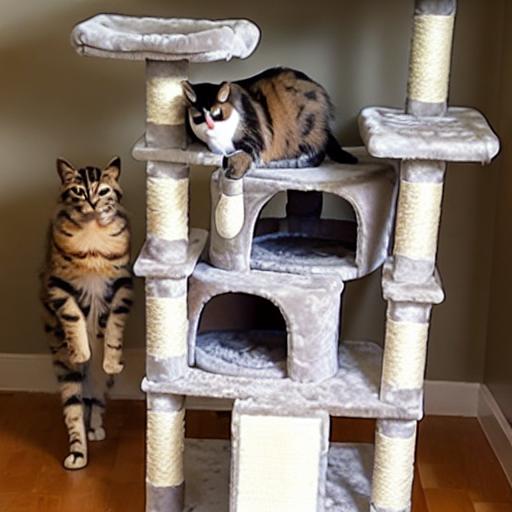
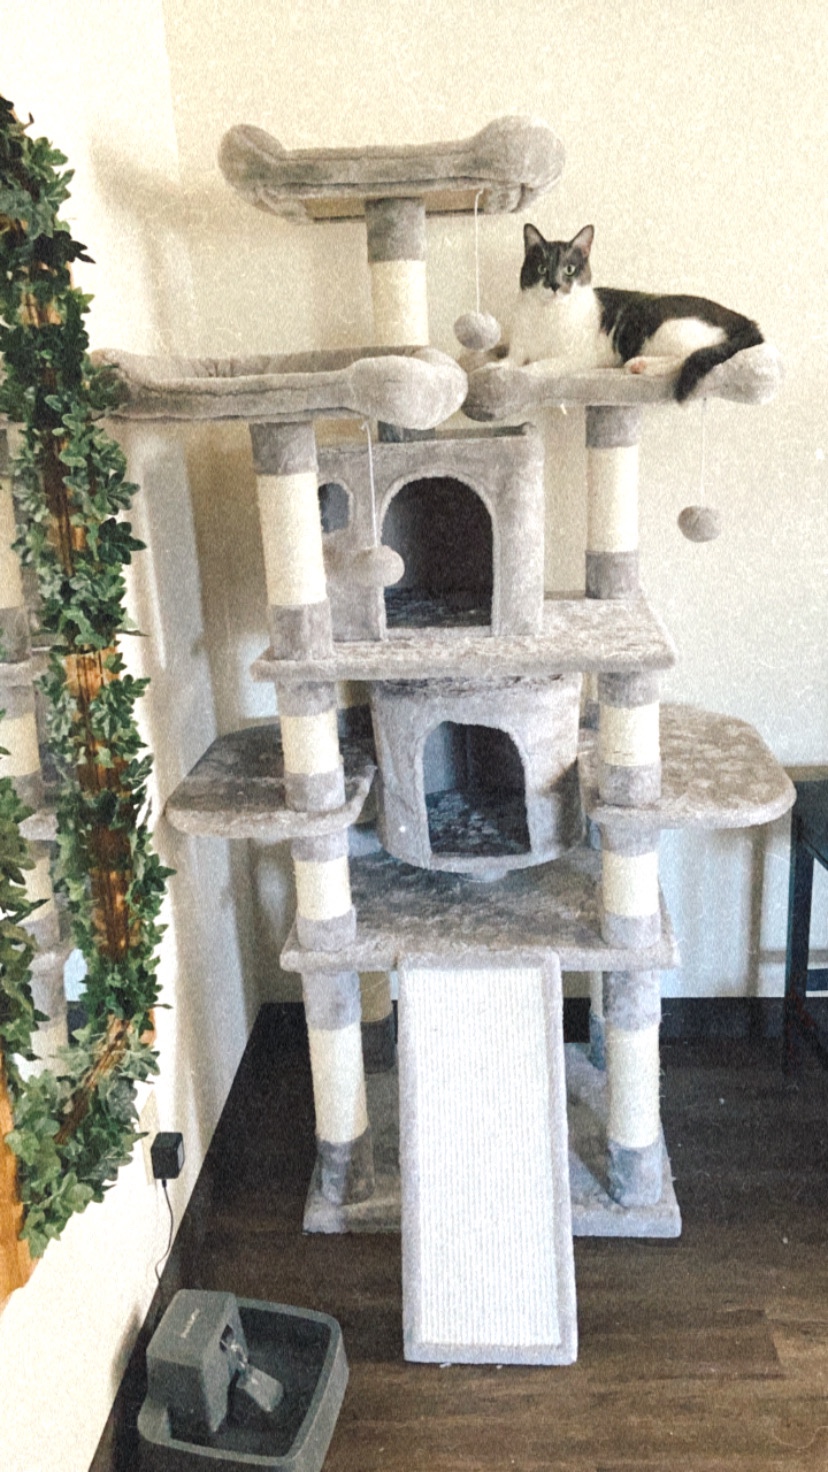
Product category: items_cat tree
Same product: no